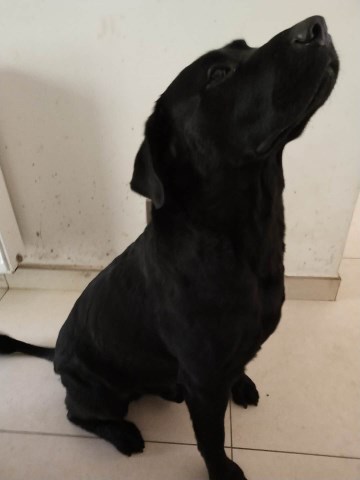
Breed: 3580-n000122-Labrador_retriever